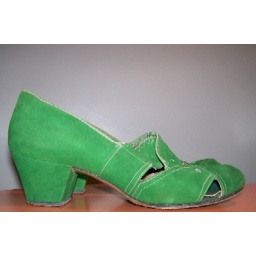
40s shoes in kelly green suede with perforated vamp, peep toe. Sold.